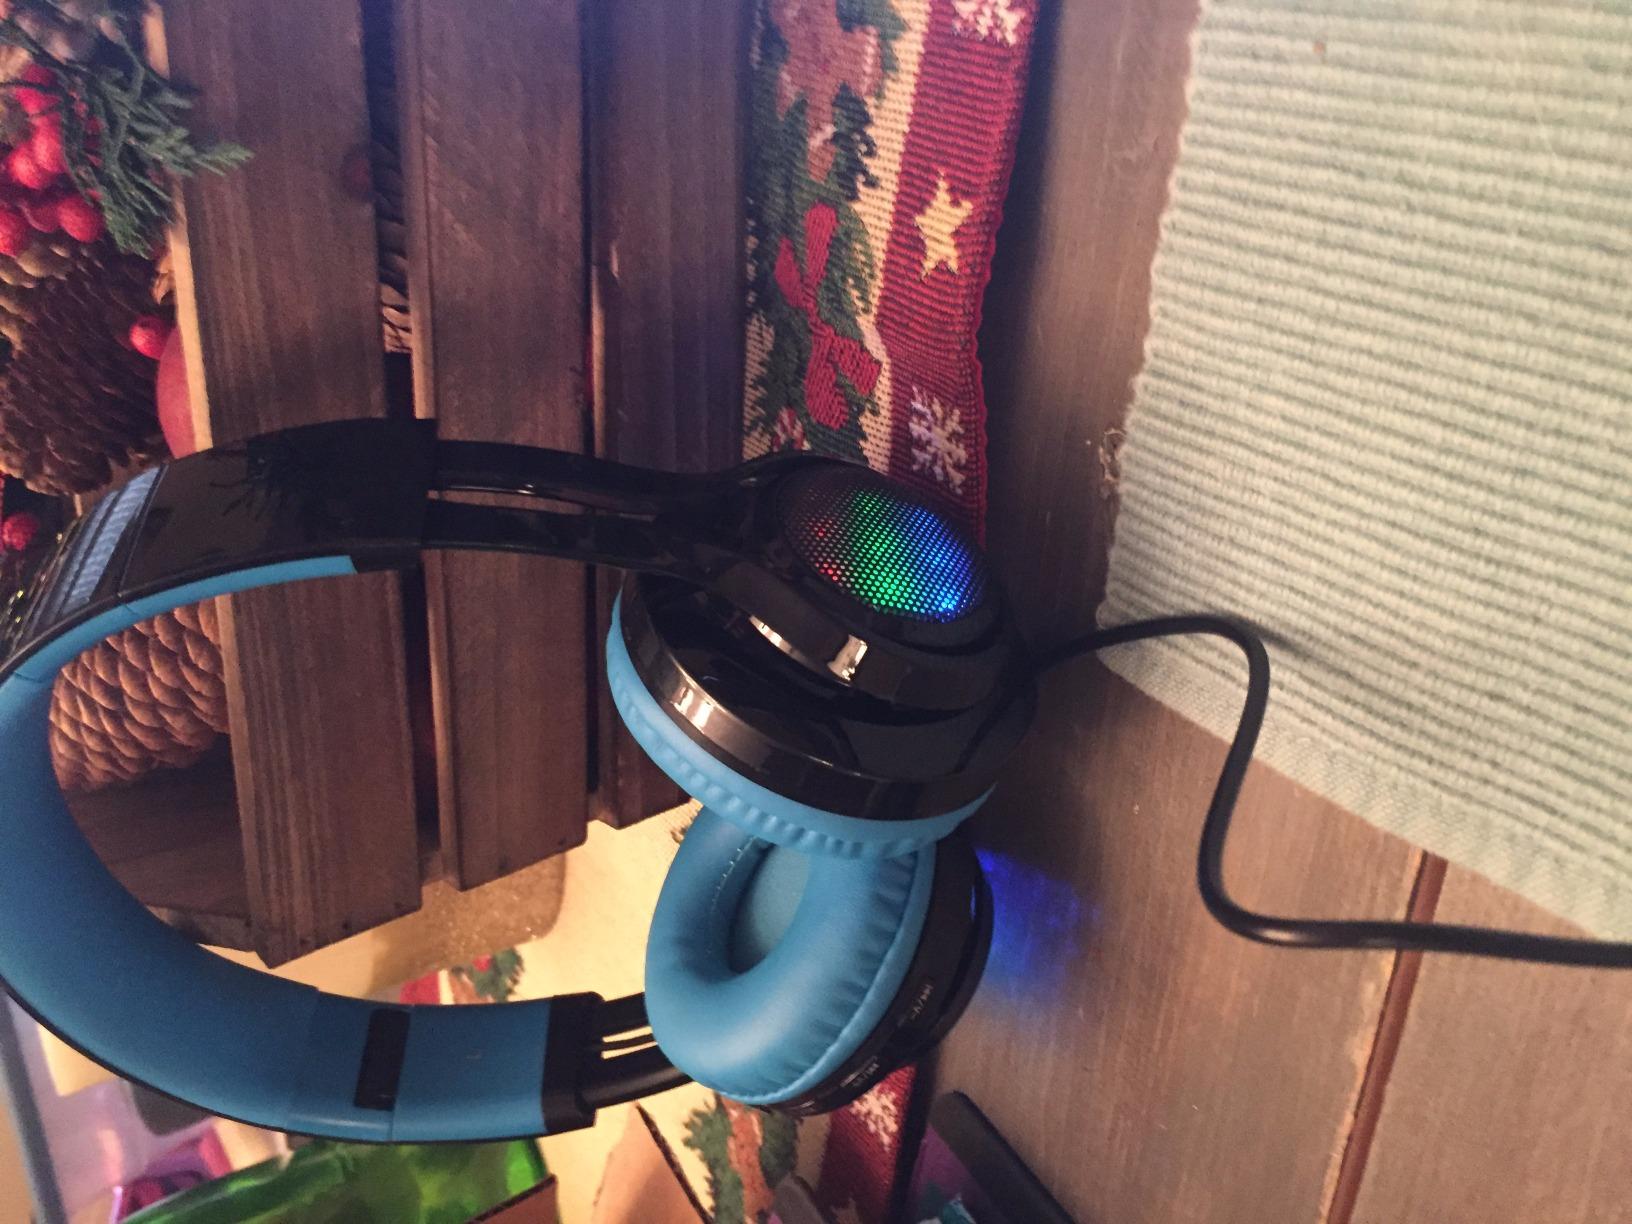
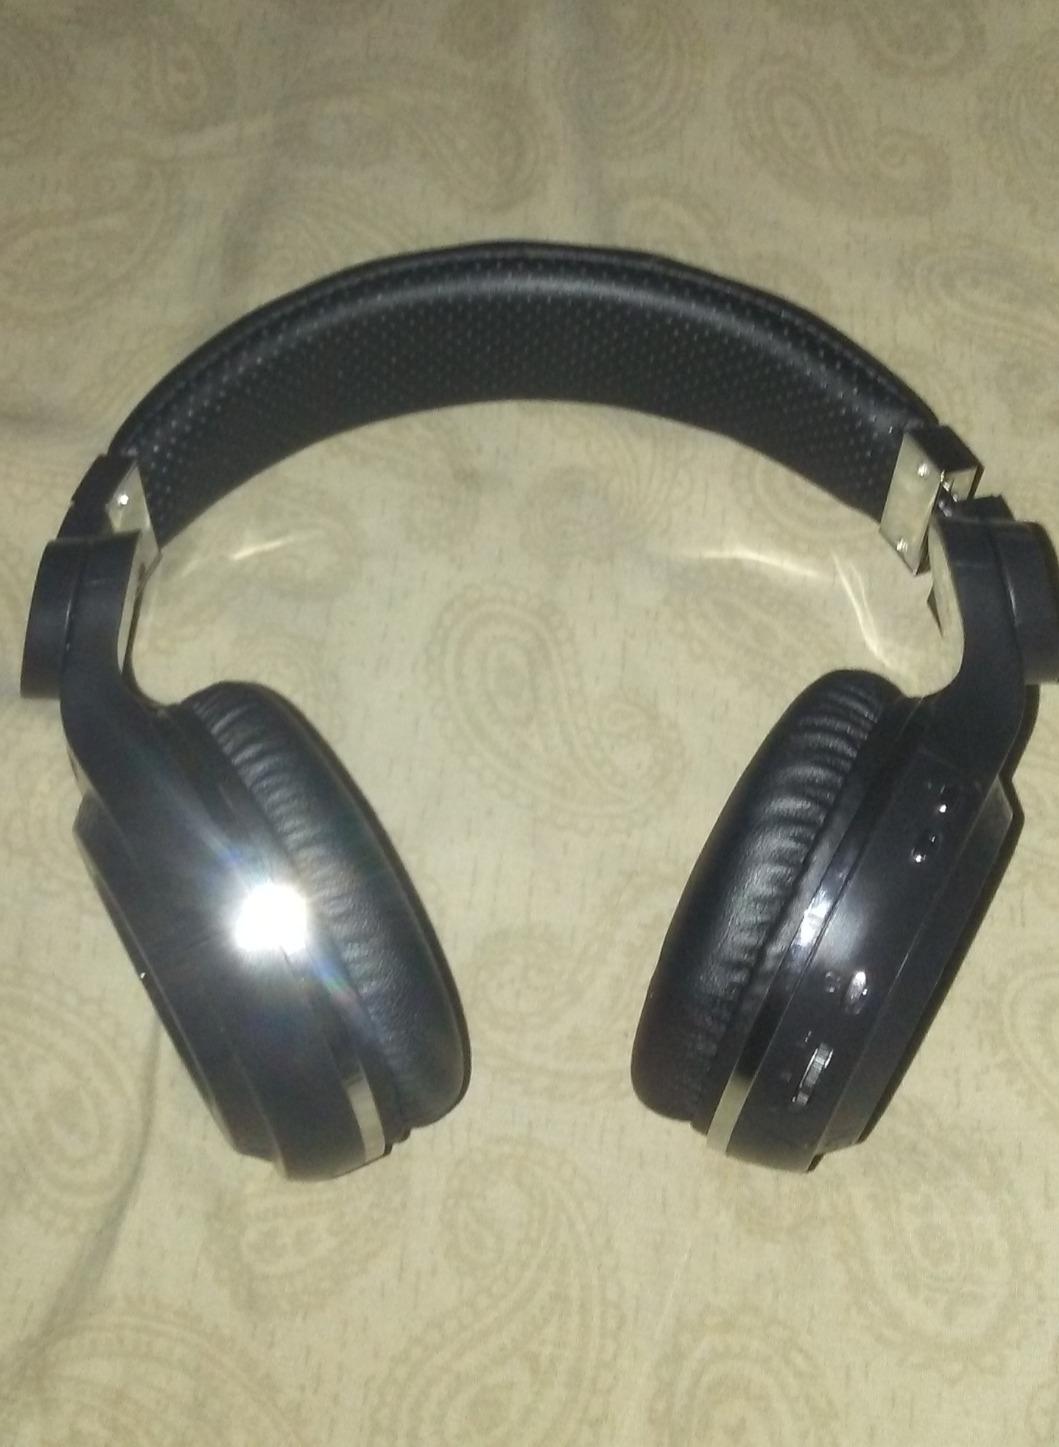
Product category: headphones
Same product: no